Geoffry Northcote

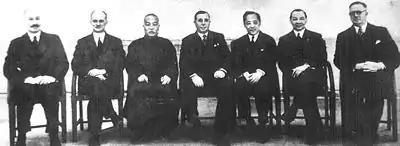
Sir Geoffry Northcote (centre) and his secretaries; businessman Robert Kotewall is 2nd on the right

He became Governor and Commander-in-Chief of Hong Kong in 1937. During his tenure, the Second Sino-Japanese War broke out, and battles broke out throughout Mainland China. In order to safeguard the Colony, Northcote immediately declared Hong Kong a neutral zone. As the war proceeded, Canton (Guangzhou) was occupied by the Japanese, causing a population boom as refugees rushed into Hong Kong. Northcote proposed more provision of housing and social services to serve the needs of the poor. Meanwhile, the Imperial Japanese Army (IJA) also started encroaching upon Sham Chun (Shenzhen), leading the Hong Kong government to adopt various measures to cope with the emergency, such as the construction of air-raid shelters and blackout practices. Northcote also withdrew the plan of expanding social services.